Arkhangelsk Gospel

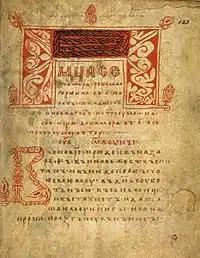
Page of Arkhangelsk Gospel

The Arkhangelsk Gospel (also called Archangel Gospel) is a lectionary written in Old Church Slavonic dated to 1092. It is the fourth oldest Eastern Slavic manuscript. The book is stored in the collection of the Russian State Library. UNESCO added the Arkhangelsk Gospel to the international register Memory of the World Programme in 1997.